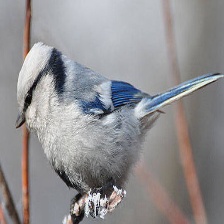
Species: AZURE TIT
Scientific name: CYANISTES CYANUS